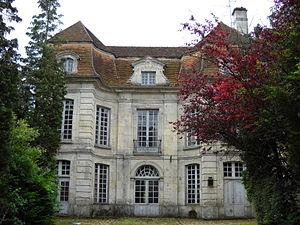
Un hôtel particulier de Mortagne-au-Perche, Orne, France.
L'hôtel Fousteau-Dutertre est un hôtel particulier situé à Mortagne-au-Perche, en France.
Cet article recense les monuments historiques de l'arrondissement de Mortagne-au-Perche, dans l'Orne, en France.